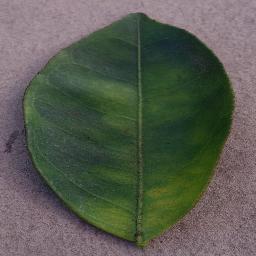
Label: Orange___Haunglongbing_(Citrus_greening)